Wehrmacht exhibition

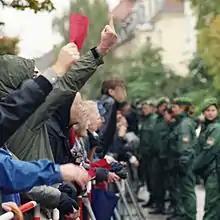
Counterdemonstration against "Bürgerbewegung gegen die Wehrmachtsausstellung", in Munich, 2002

After criticism about allegedly incorrect attribution such as pictures of Soviet atrocities wrongly attributed to Germans and captioning of some of the images in the exhibition, the exhibition was heavily criticized by some historians such as Polish-born historian Bogdan Musiał and Hungarian historian Krisztián Ungváry. Ungváry claimed that only ten percent of the 800 photos of war crimes were in fact German "Wehrmacht" crimes and the rest were Soviet war crimes or crimes committed by Hungarian, Finnish, Croatian, Ukrainian or Baltic forces, or by members of the SS or SD, none of whom were members of the "Wehrmacht", or not crimes at all.